Air Cadet League of Canada

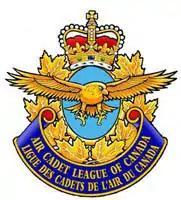
Badge of the Air Cadet League of Canada

The Air Cadet League of Canada is a volunteer organization that provides financial support and oversight to the Royal Canadian Air Cadets. The Air Cadet League owns all of the aircraft used in the Air Cadet Gliding Program. The League is organized into three levels: the National, the Provincial, and the local level, each of which is responsible for different areas of the League.